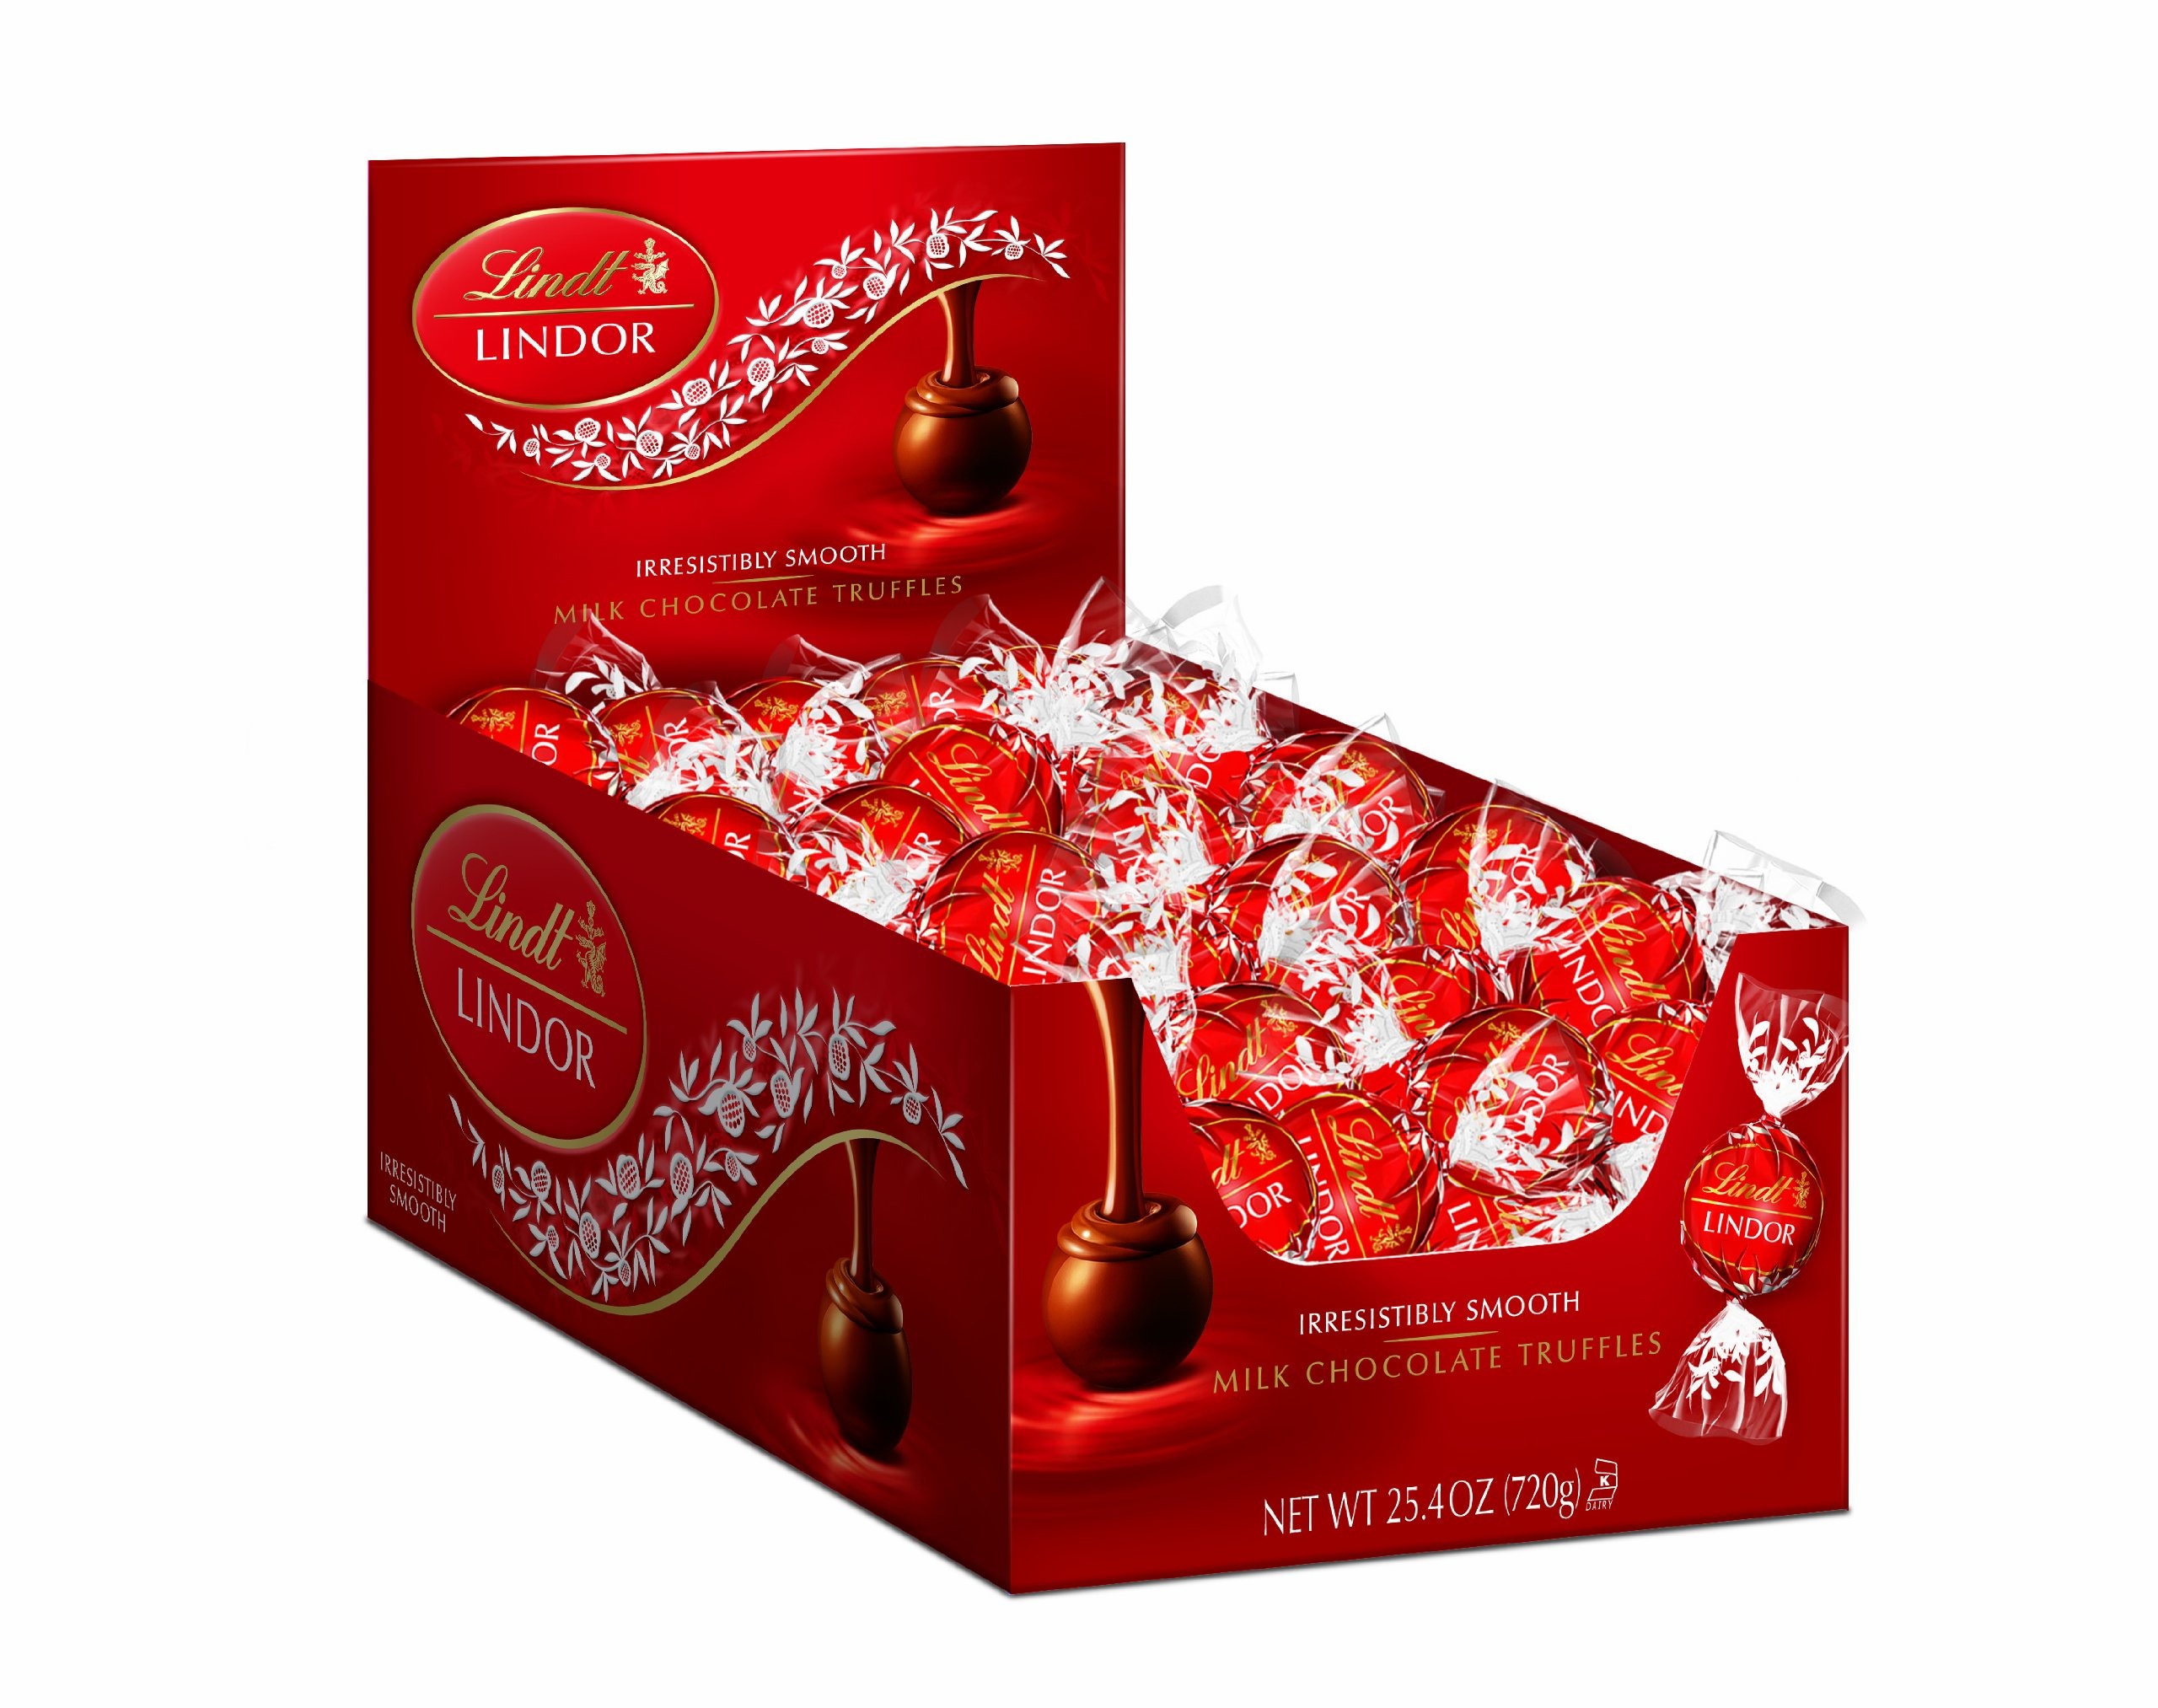
Item Name: Lindt Lindor Truffles - Milk Chocolate - 60 ct
Value: 25.4
Unit: ounce

Price: 35.79